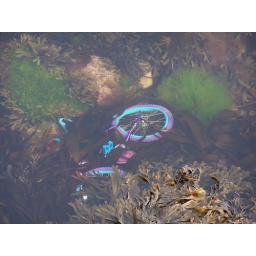
A bike floating in a rock pool